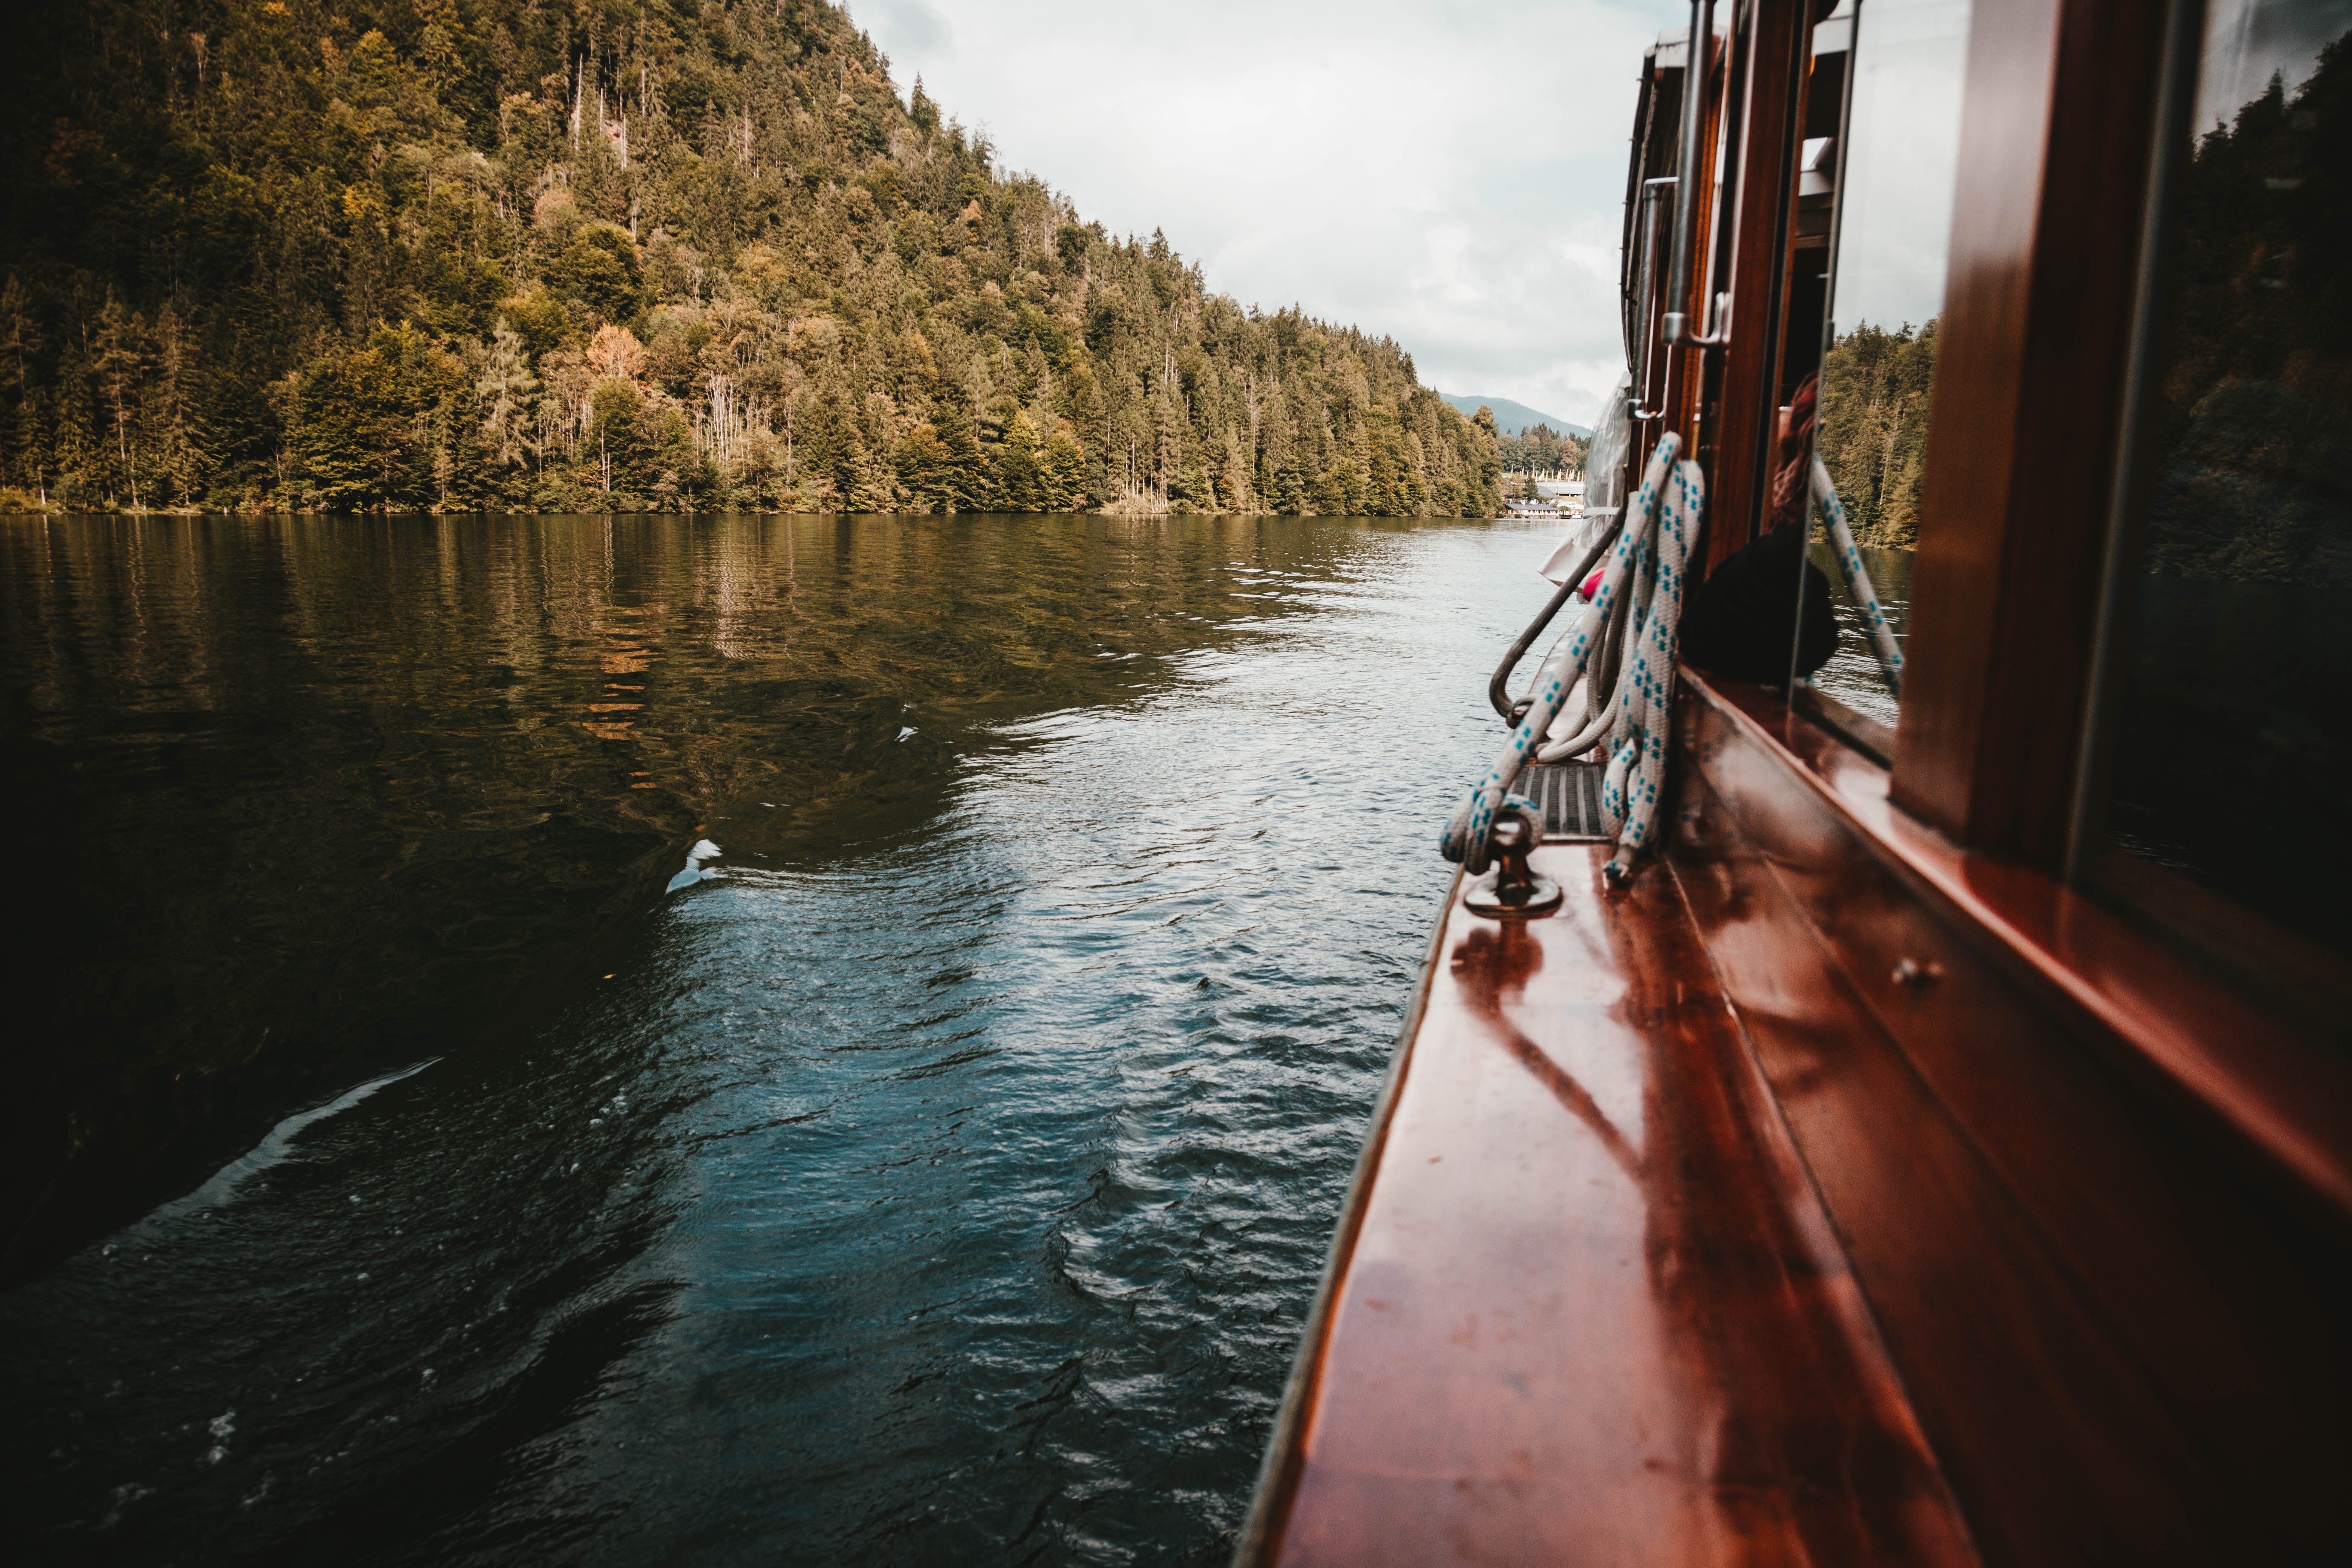
water, waterway, reflection, river, tree, lake, sky, landscape, recreation, canal, plant